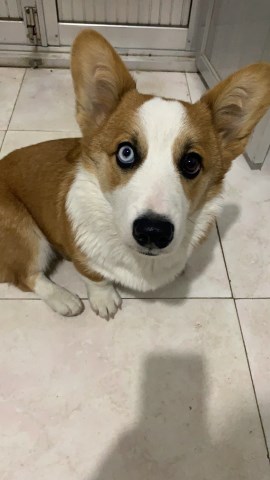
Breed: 2909-n000116-Cardigan